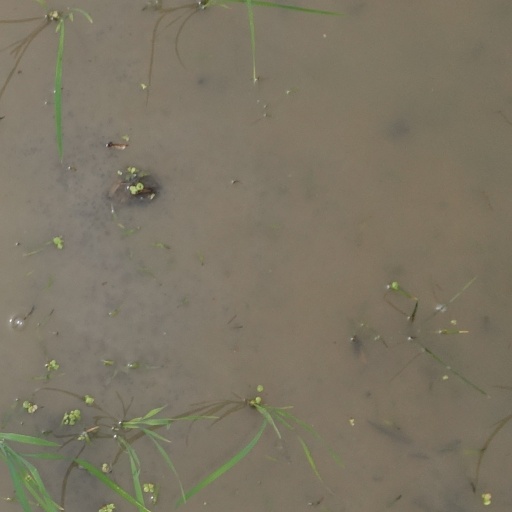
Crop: rice